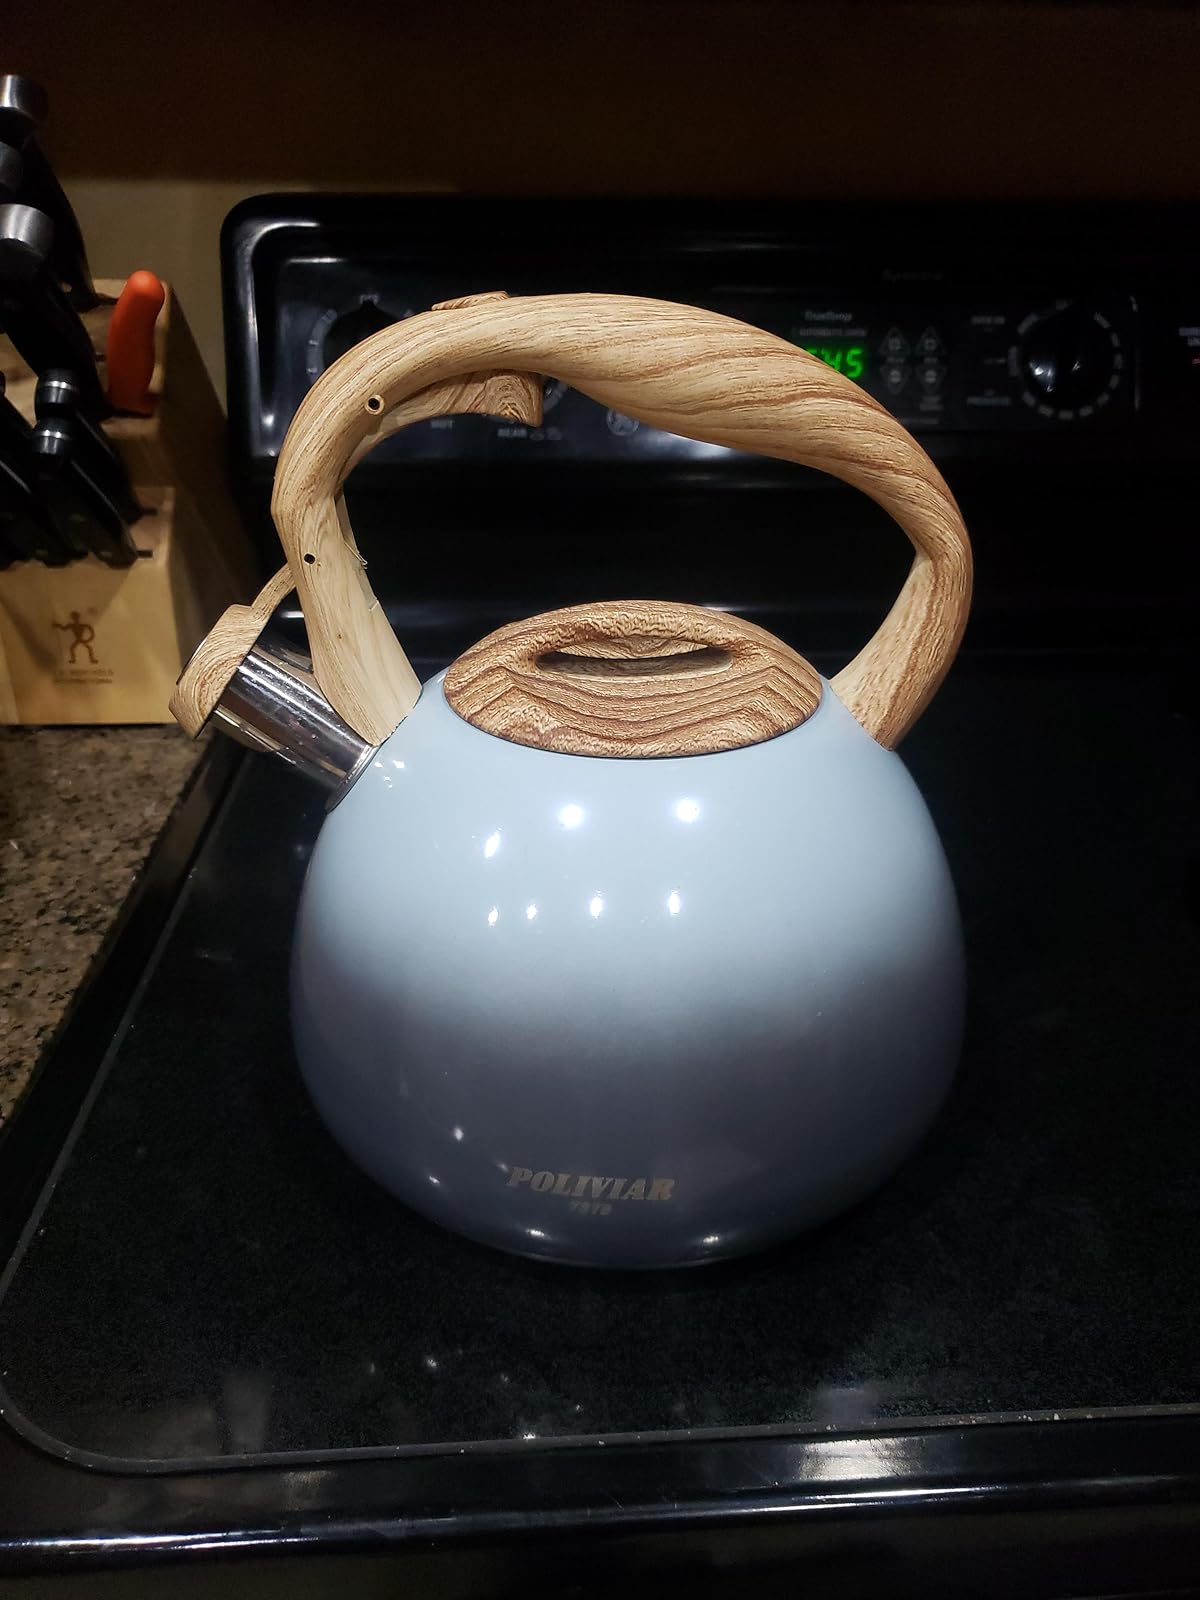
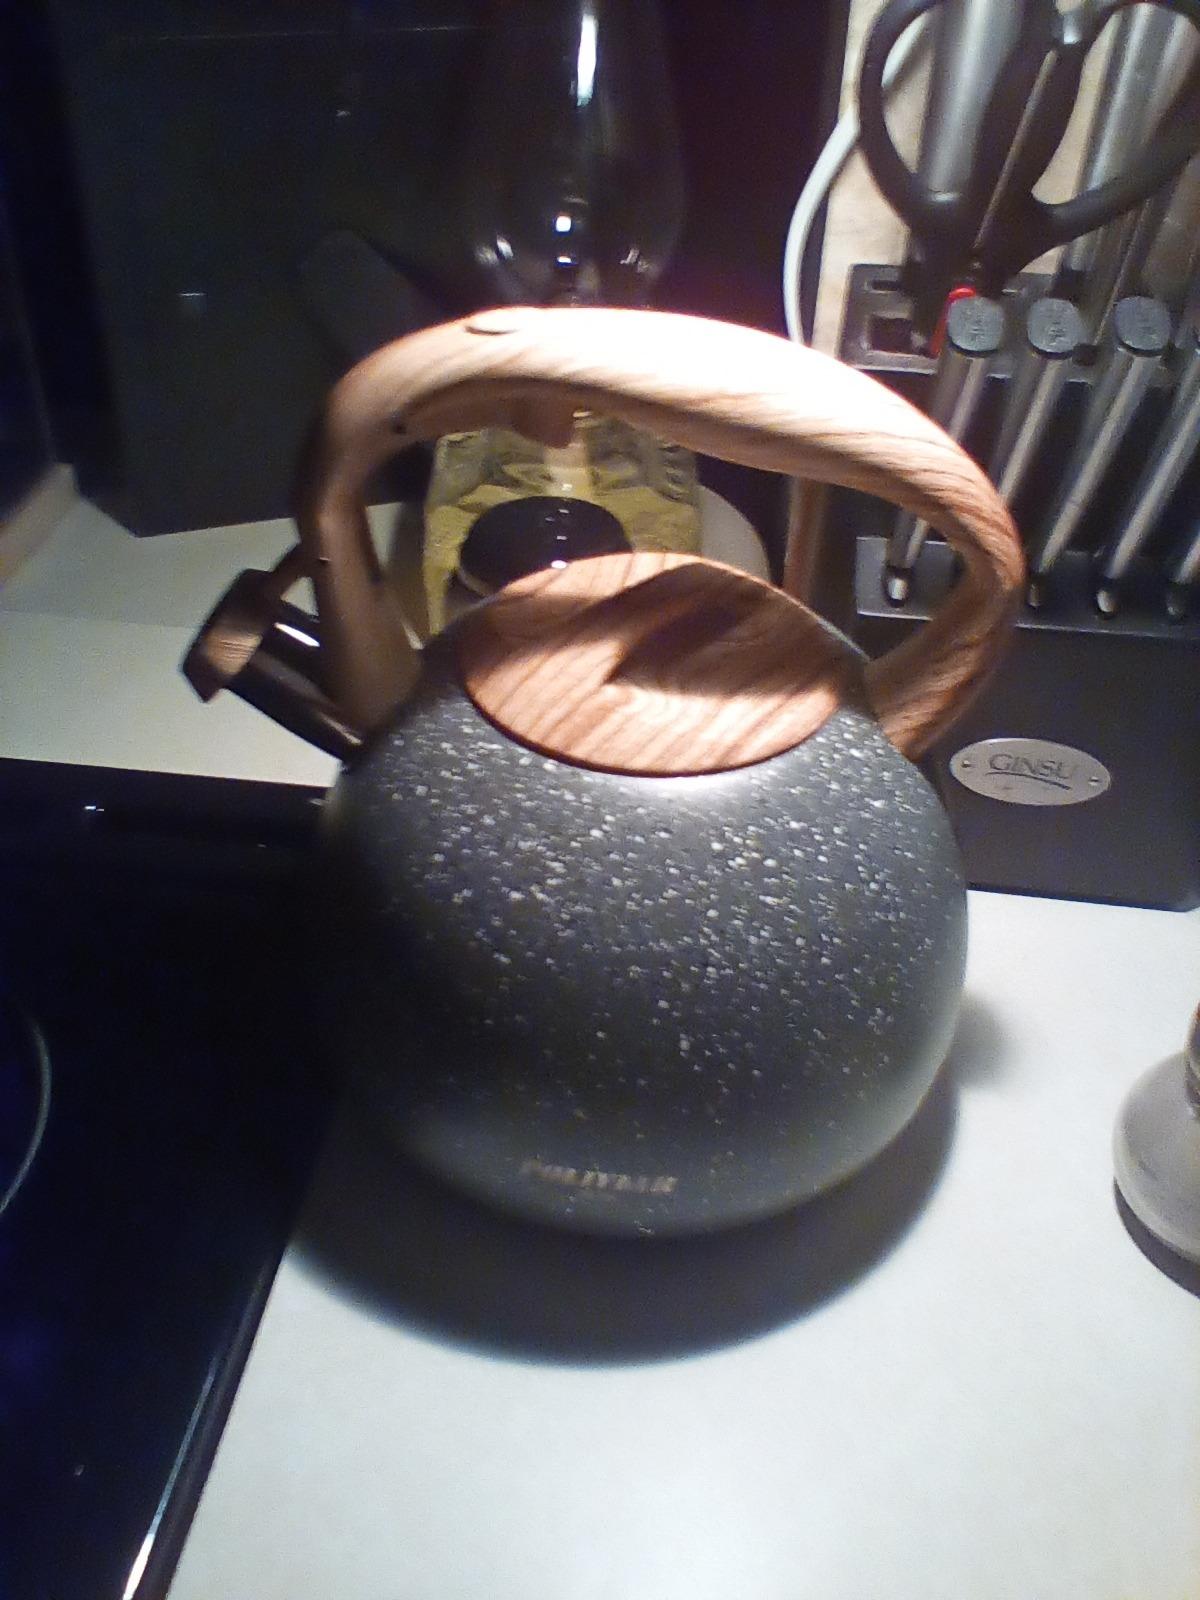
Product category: items_kettle
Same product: no